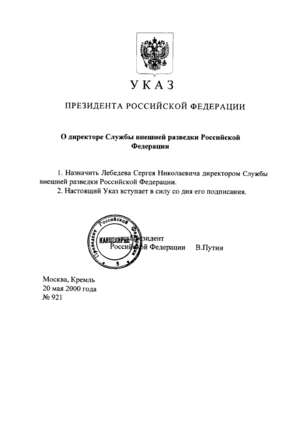
Copie scannée de l’Oukase n°921 du 20.05.2000 du président de Russie portant sur la nomination de M. Lébédev Sergueï comme Directeur du SVR
Sergueï Nikolaïevitch Lebedev est un haut fonctionnaire russe avec le rang de général.